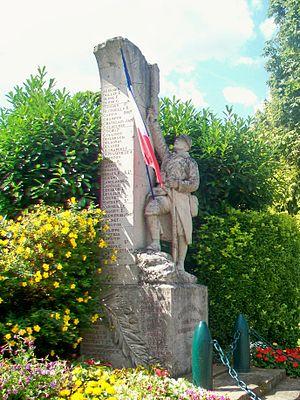
Le monument aux morts de 1922, place de général de Gaulle.